New York University Libraries

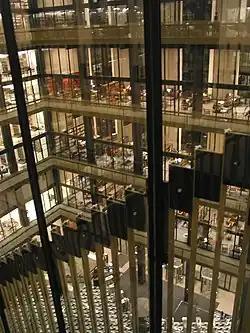
Elmer Holmes Bobst Library

New York University Division of Libraries (NYU Libraries) is the library system of New York University (NYU), located on the university's global campus, but primarily in the United States. It is one of the largest university libraries in the United States. The NYU Libraries hold nearly 10 million volumes and comprises five main libraries in Manhattan and one each in Brooklyn, Abu Dhabi and Shanghai. Its flagship, the Elmer Holmes Bobst Library on Washington Square, receives 2.6 million visits annually. Around the world the Libraries offers access to about 10 million electronic journals, books, and databases. NYU's Game Center Open Library in Brooklyn is the largest collection of games held by any university in the world.